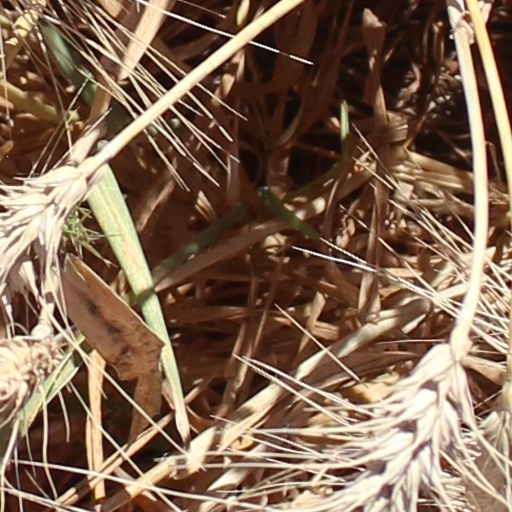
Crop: wheat